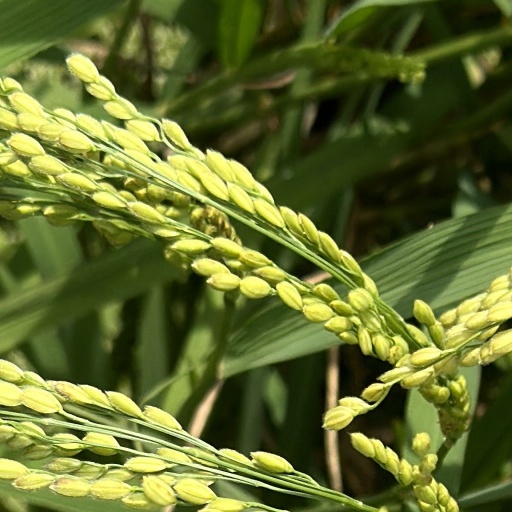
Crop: rice